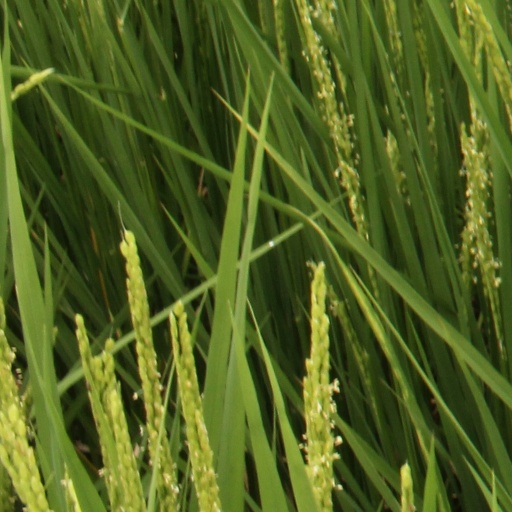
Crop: rice